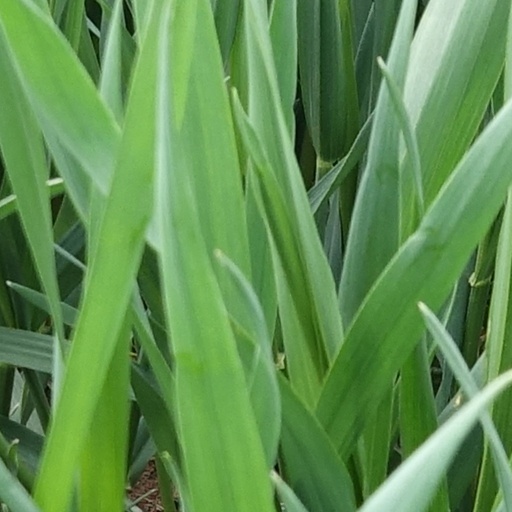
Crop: wheat